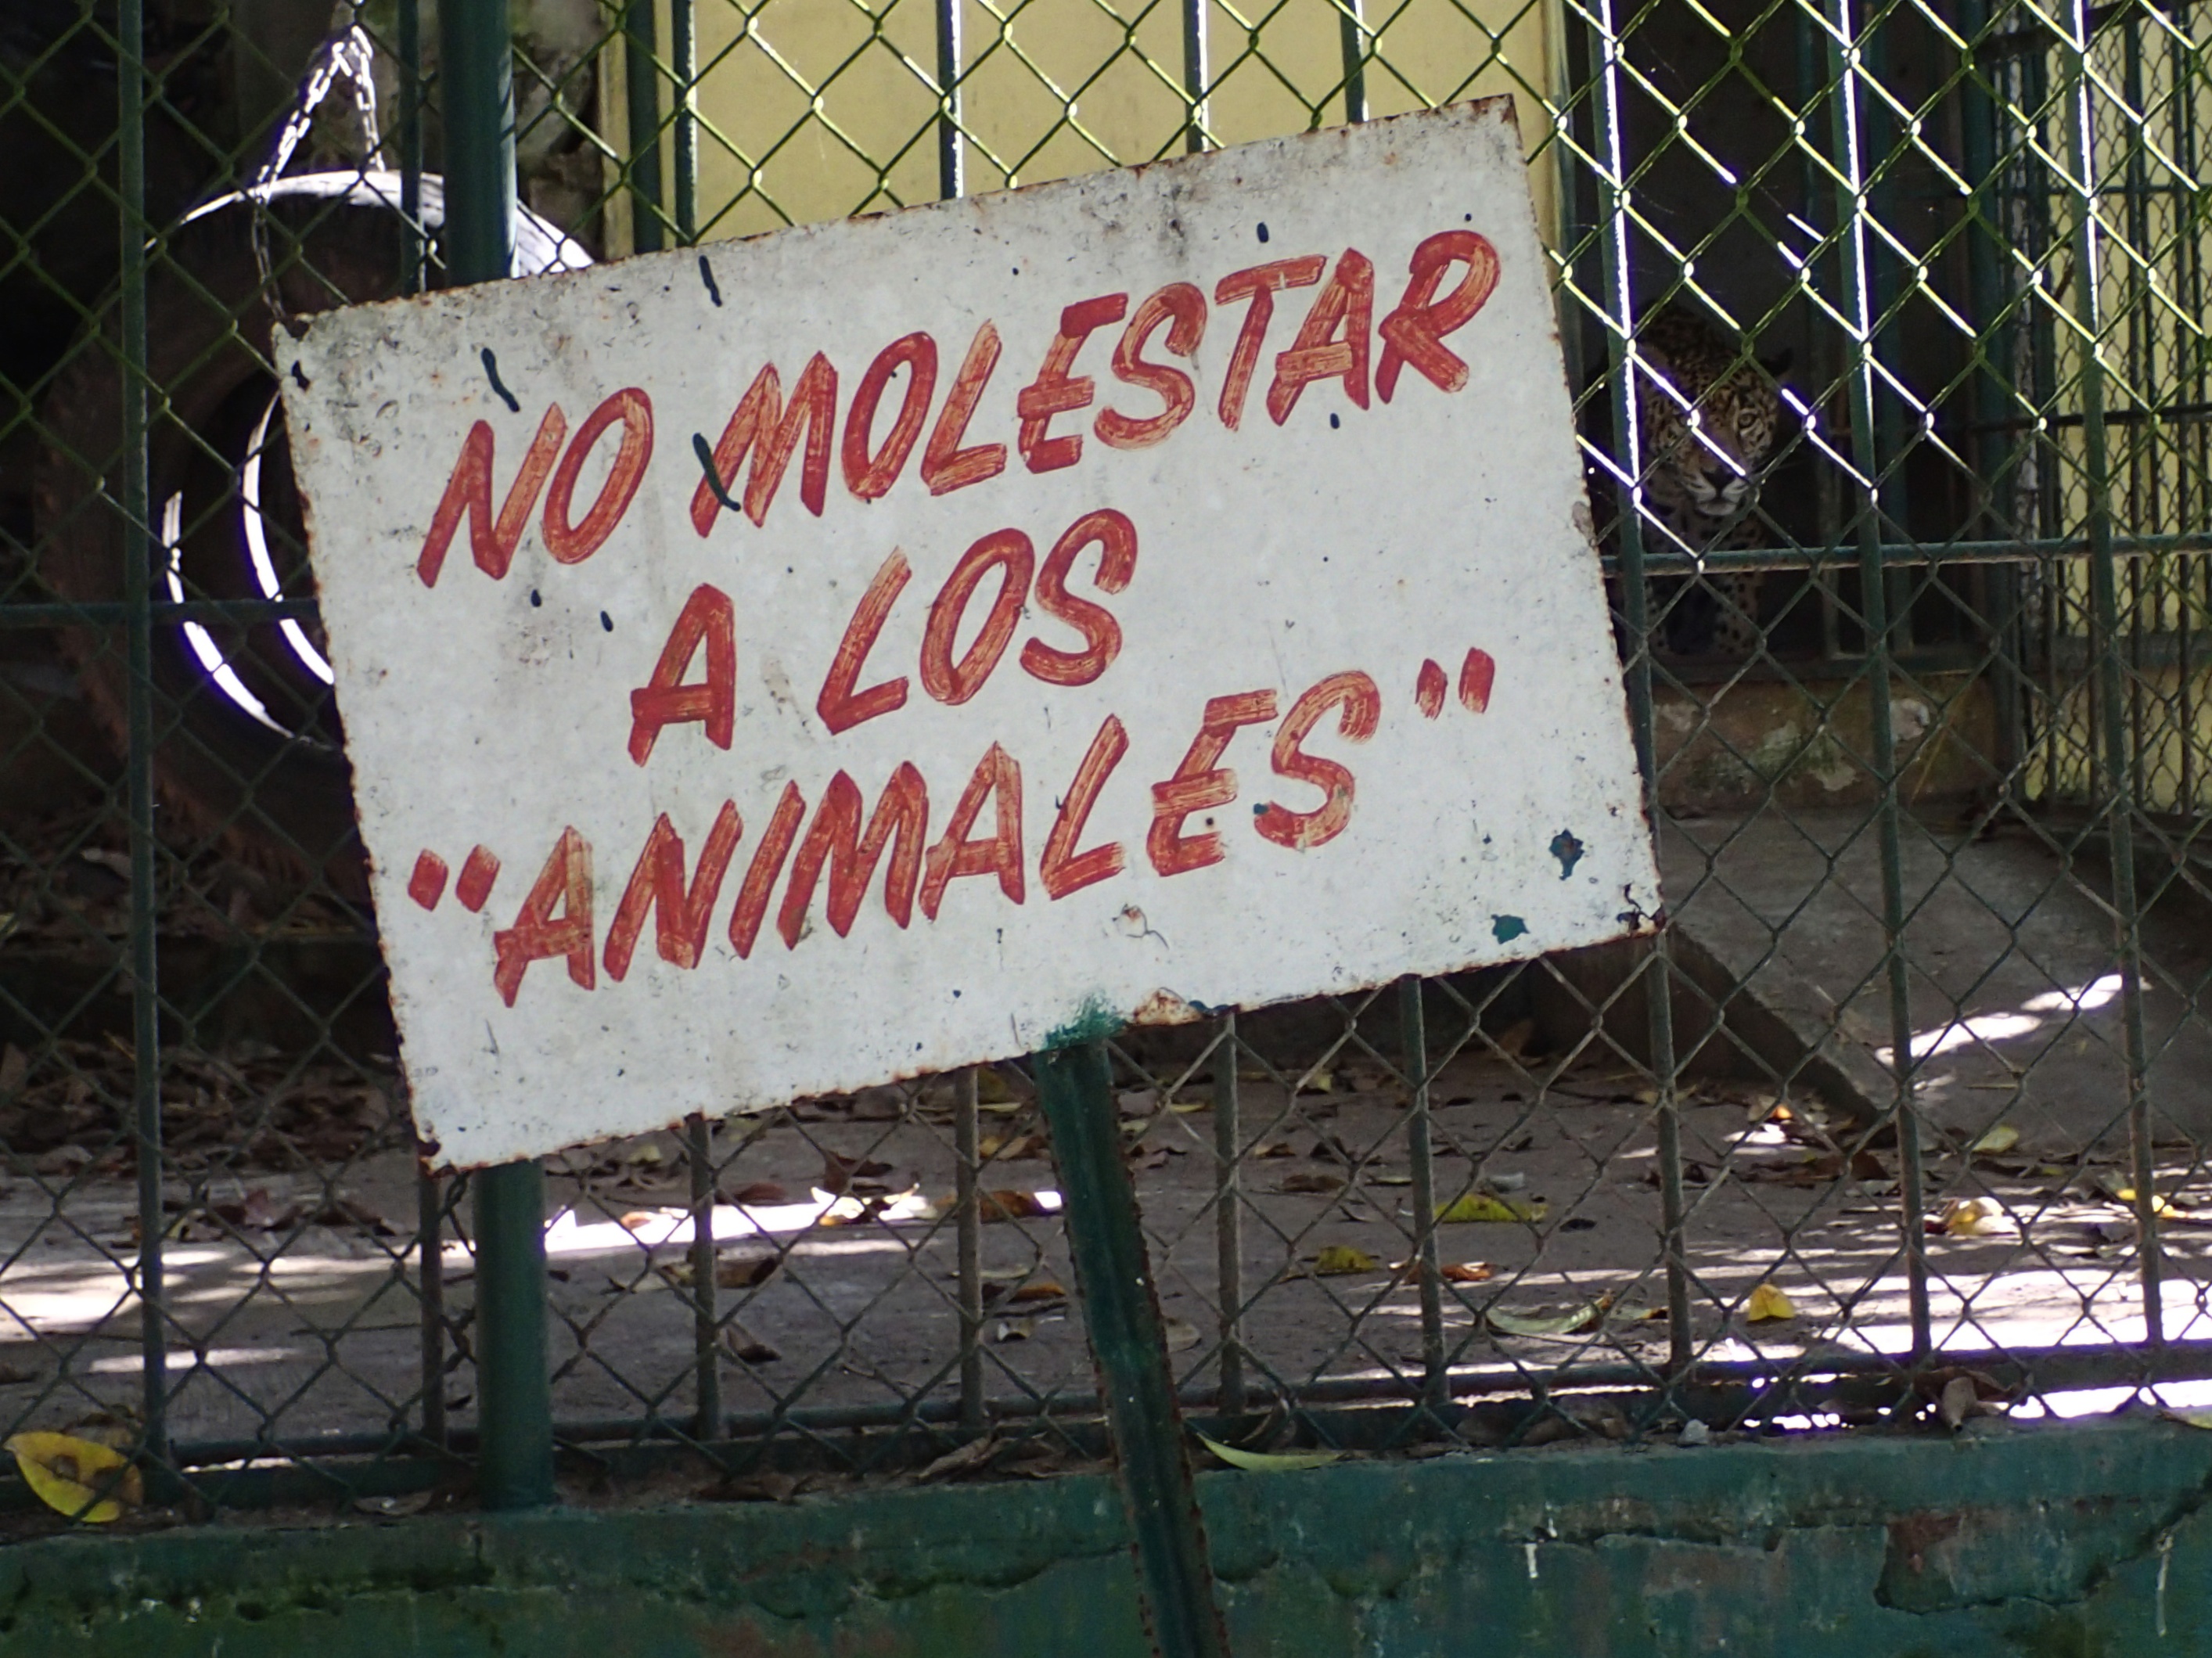
advertising, sign, signage, urban area